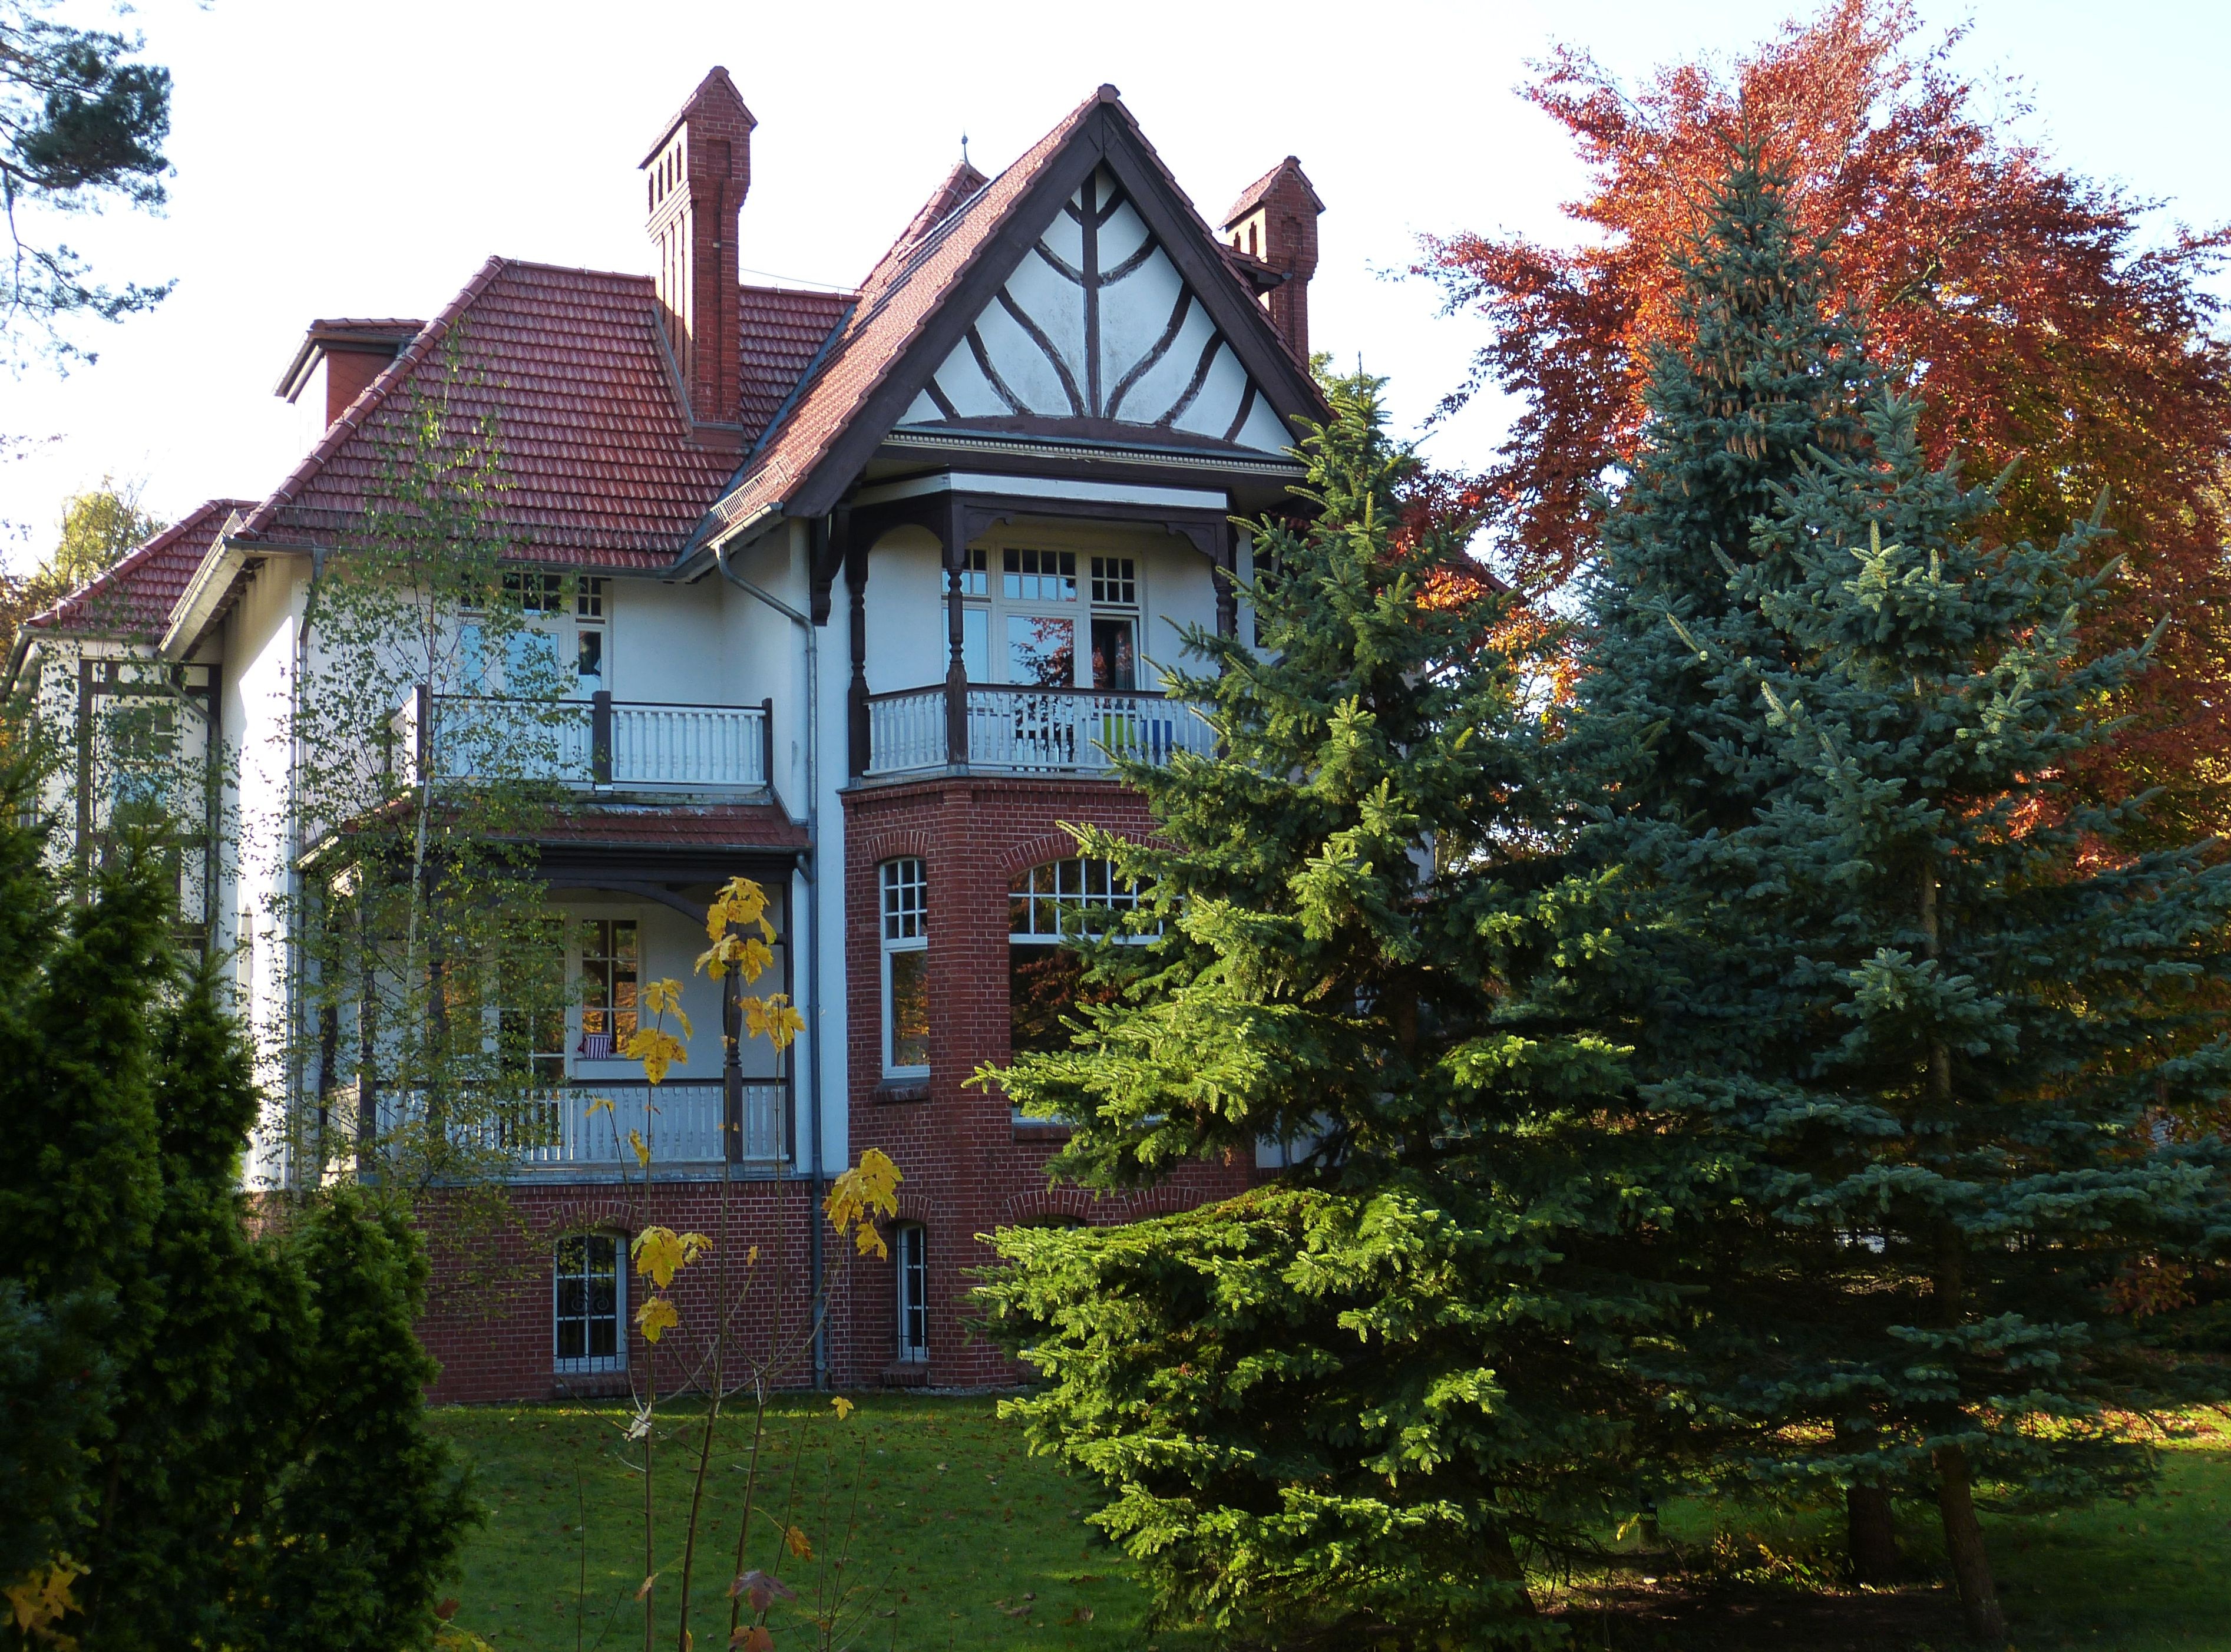
tree, lawn, mansion, house, building, home, cottage, autumn, island, facade, property, garden, tourism, hotel, farmhouse, estate, stay, pension, historically, usedom, heringsdorf, baltic sea, northern germany, island of usedom, western pomerania, residential area, woody plant, emperor's bath